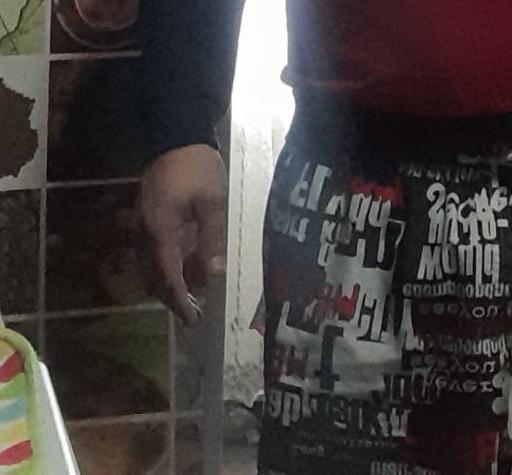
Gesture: no_gesture